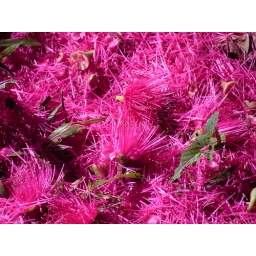
Pear shaped fruit with large stone called an apple in Jamaica - amazing blossom!